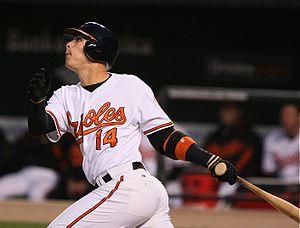
Lou Anibal Montañez est un voltigeur de baseball sous contrat avec les Cardinals de Saint-Louis de la Ligue majeure de baseball.